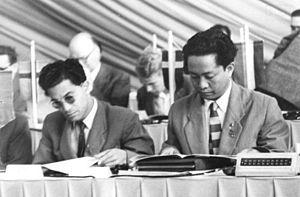
Dipa Nusantara Aidit, plus connu sous le nom de D. N. Aidit, est un homme politique indonésien. Il fut l'un des principaux dirigeants du Parti communiste indonésien. Né sous le nom d'Ahmad Aidit dans l'île de Bangka, il était surnommé "Amat" par ses proches.